Postage stamps and postal history of Japan

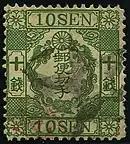
The 1872 issue

The new designs also included Latin letters for the denomination, a trend which has been generally followed since, and a chrysanthemum, which was on every Japanese stamp until 1947, in lieu of the actual visage of the emperor.